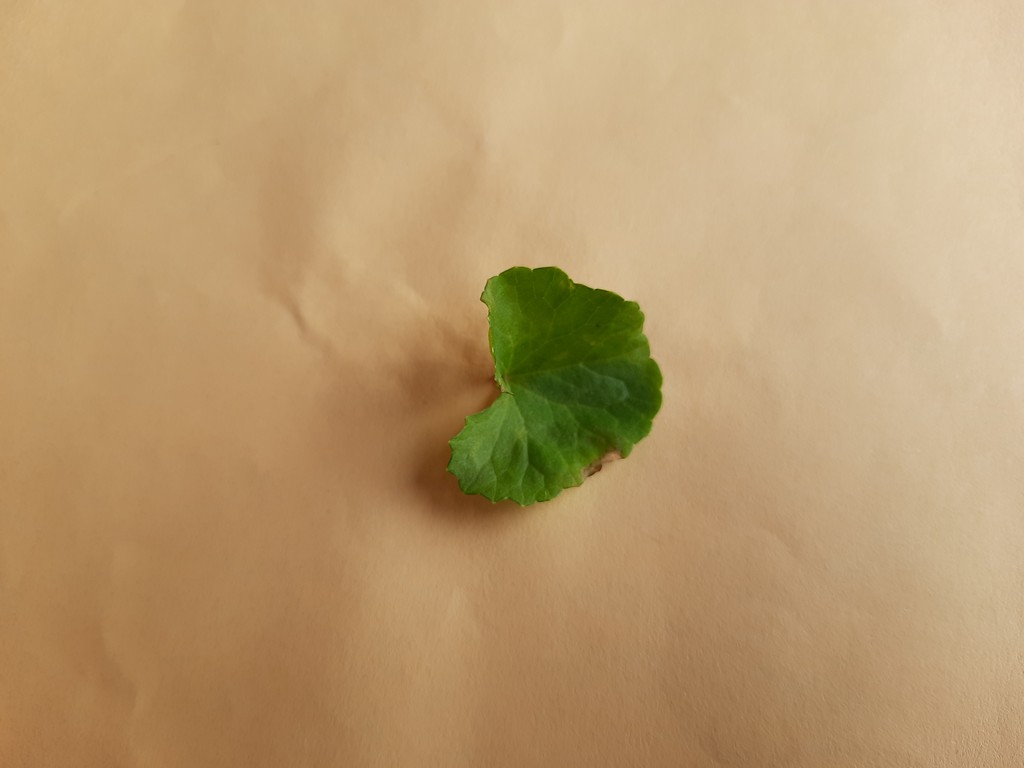
Label: Unhealthy